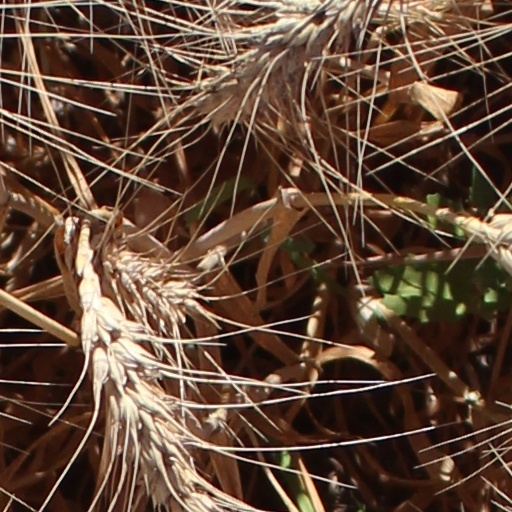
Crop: wheat